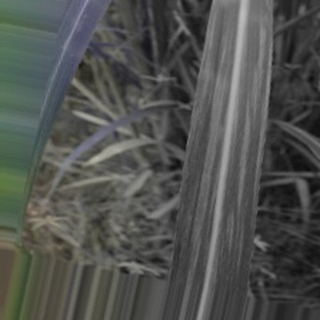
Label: sugarcane_bacterial_blight